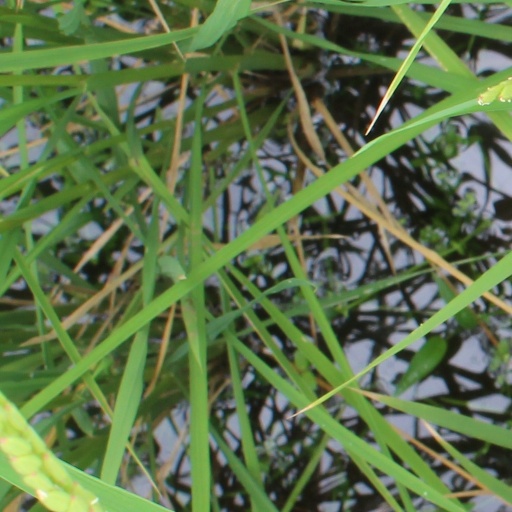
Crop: rice